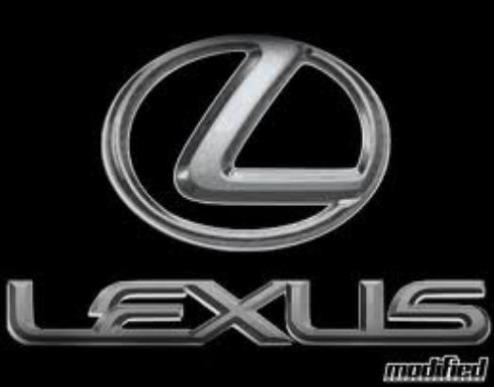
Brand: lexus-2
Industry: Transportation